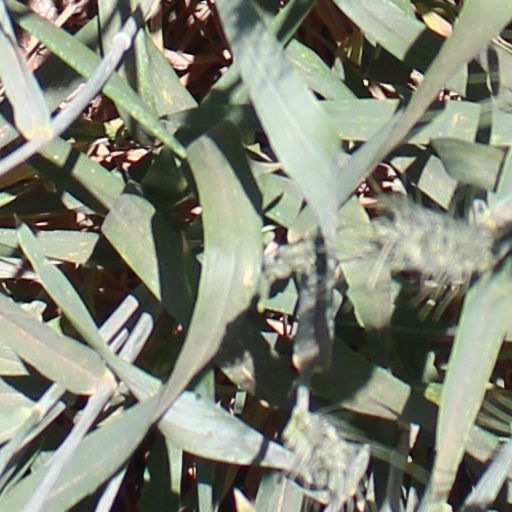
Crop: wheat